Georges Croegaert

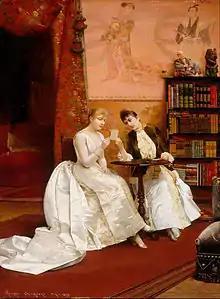
"Confidences"

The tone of Croegaert’s cardinal paintings was humorous and slightly mocking rather than overtly anti-clerical. Croegaert’s very detailed technique was perfectly suited for this genre as it allowed him to depict the excesses of the cardinals' lifestyle amid an environment of ornate furnishings, tapestries, glass and silverware rendered in realistic detail. He was particularly accomplished in capturing the vivid reds and purples of the cardinals' robes and the characterisation and humour in the faces of his somewhat pathetic subjects.